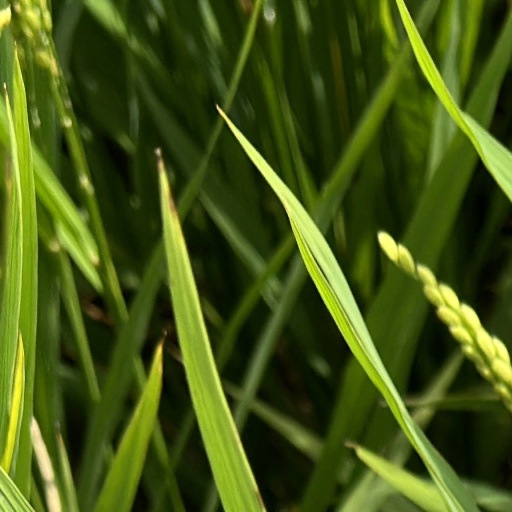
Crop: rice